Paris Saint-Germain FC

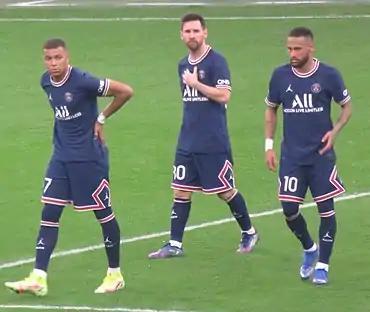
PSG's Kylian Mbappé, Lionel Messi and Neymar in 2021.

The Parisians made their international debut in the 1982–83 season, qualifying for the now-defunct Cup Winners' Cup as Coupe de France winners. Their first match was against Lokomotiv Sofia and reached the quarter-finals, where they were eliminated by Waterschei Thor. PSG subsequently competed in the UEFA Europa League in the 1984–85 campaign, before taking their first steps in Europe's premier club competition, the Champions League, in the 1986–87 season.